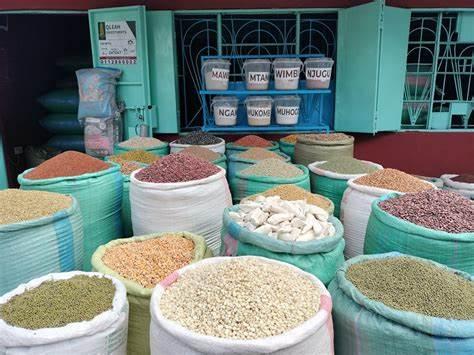
Picha inaonyesha magunia makubwa yaliyojaa aina mbalimbali za nafaka na maharagwe. Kuna magunia yenye nafaka ya rangi tofauti kama vile kahawia, nyekundu, na kijani. Nyuma yao kuna maduka yaliyo na mabango yenye maandishi [cs]no entry[cs] na kadhalika.